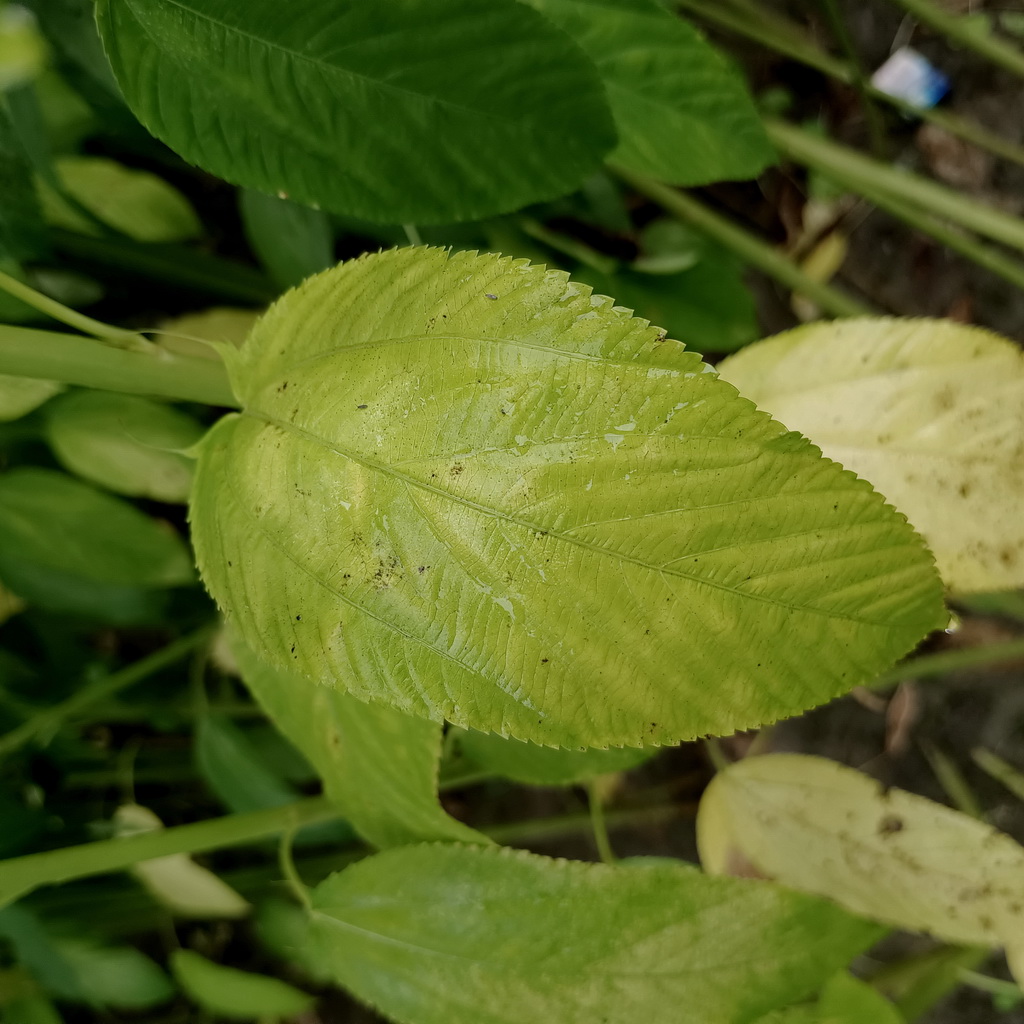
Label: Mosaic